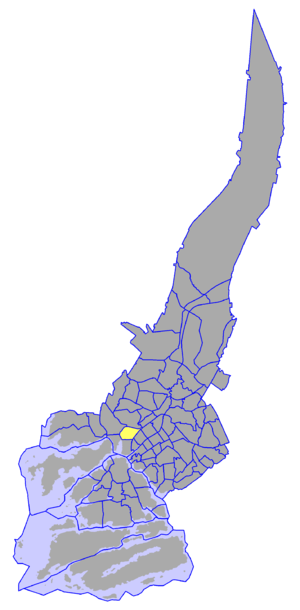
Iso-Heikkilä est un quartier de Turku en Finlande.